Chennai Central railway station

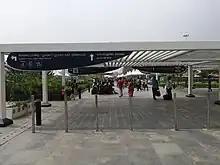
Thoroughfare at Central Square in 2023.

Chennai Central gets renovation after 2010, is undertaken by the building division of the Southern Railway with the technical assistance provided by the Chennai Circle of Archaeological Survey of India. The work is carried out to ensure the original character of the building is maintained. The Station building has maroon colour since its inception in 1873.